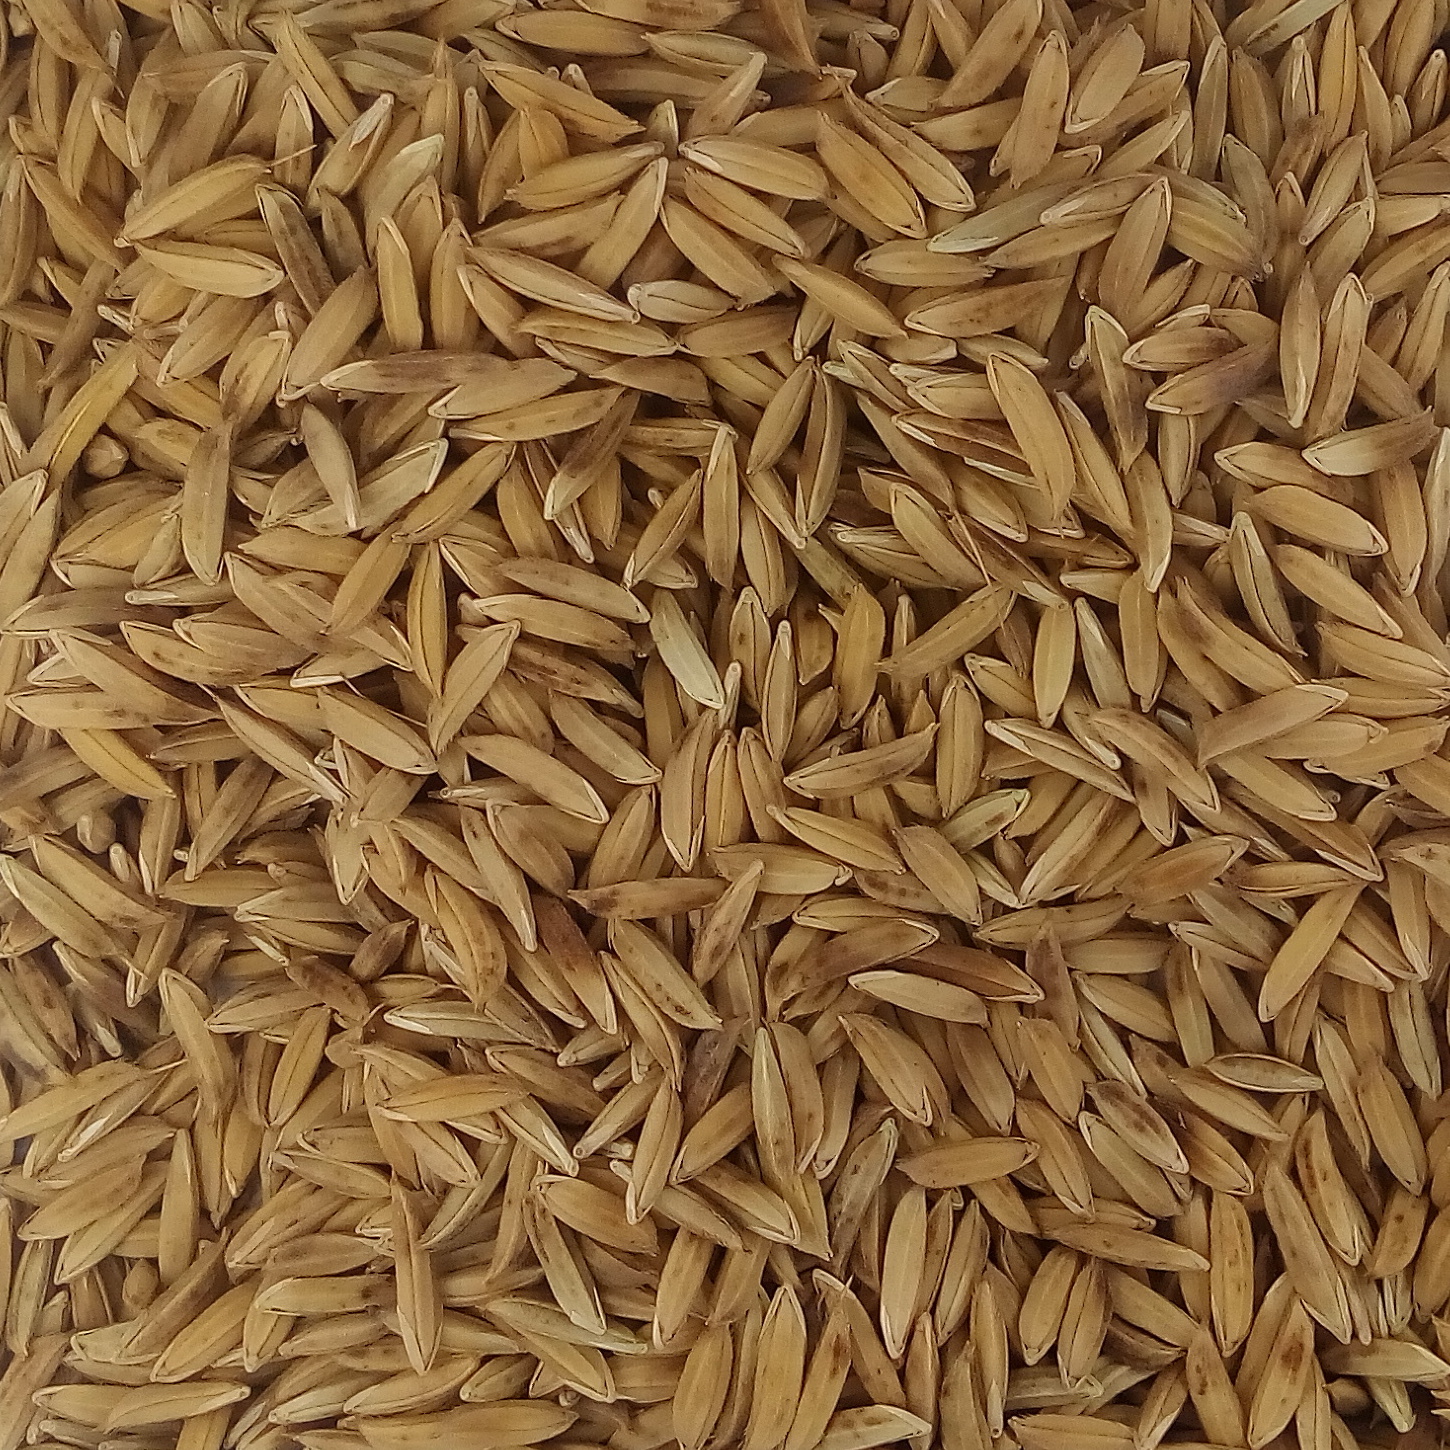
Rice seed variety: BAS_370